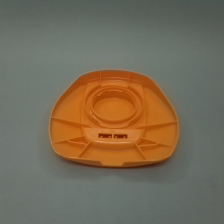
Color: red/orange/pink/fuchsia/brown
Cap type: flip-top cap